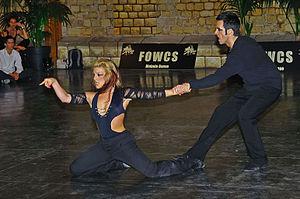
Le West Coast Swing est une danse à deux de style swing. Elle est issue du Lindy Hop dont les mouvements ont été adoucis tout au long du XXème siècle. Elle est caractérisée par des mouvements très fluides et élastiques des partenaires, à la manière de ce que l'on peut voir en patinage artistique. Moderne dans son approche, le West Coast Swing est dansé à la fois en social et en compétition, de par son essence swing, il laisse une grande place à l'humour et au fun. Fait assez original en danse, à haut niveau les compétitions déclenchent quasi systématiquement la liesse et les fous-rires dans le public et chez les autres compétiteurs. Enfin, via les influences des autres rythmes & danses la versatilité de cette danse est unique et lui apportent une richesse particulière.